Mercè Prat i Prat

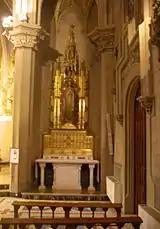
Tomb.

The beatification process commenced in 1969 - under Pope Paul VI - in an informative process that concluded in 1970 and accorded her the title of Servant of God as the first stage in the process; one of the main witnesses was the nun Gioacchina Miguel. The Congregation for the Causes of Saints validated the process in Rome on 21 June 1985 and assumed charge of the Positio in 1987 for further investigation.